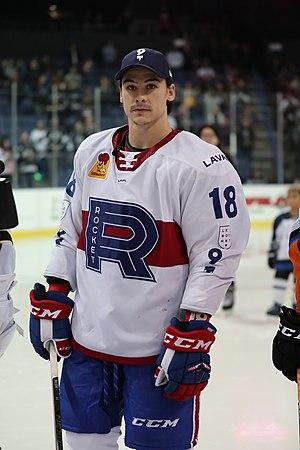
Charles Simard-Hudon, plus connu sous le nom de Charles Hudon, est un joueur professionnel canadien de hockey sur glace. Il évolue au poste d'attaquant.